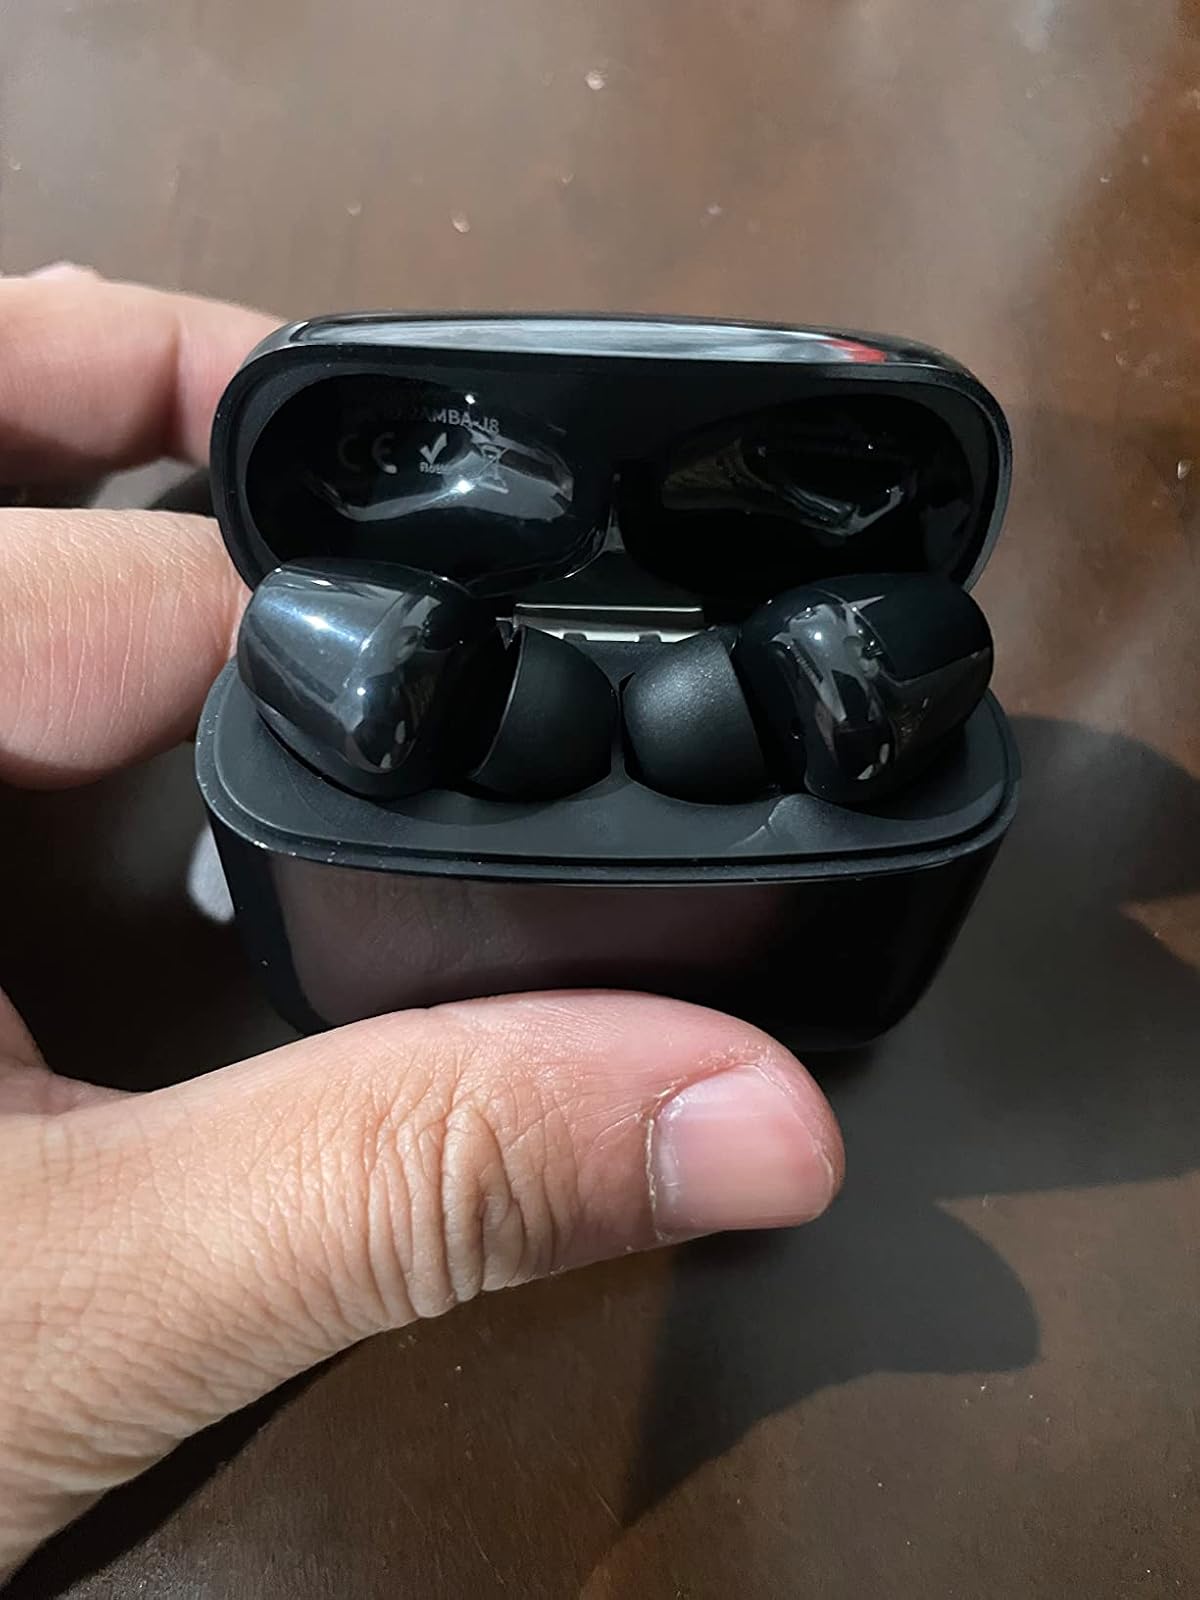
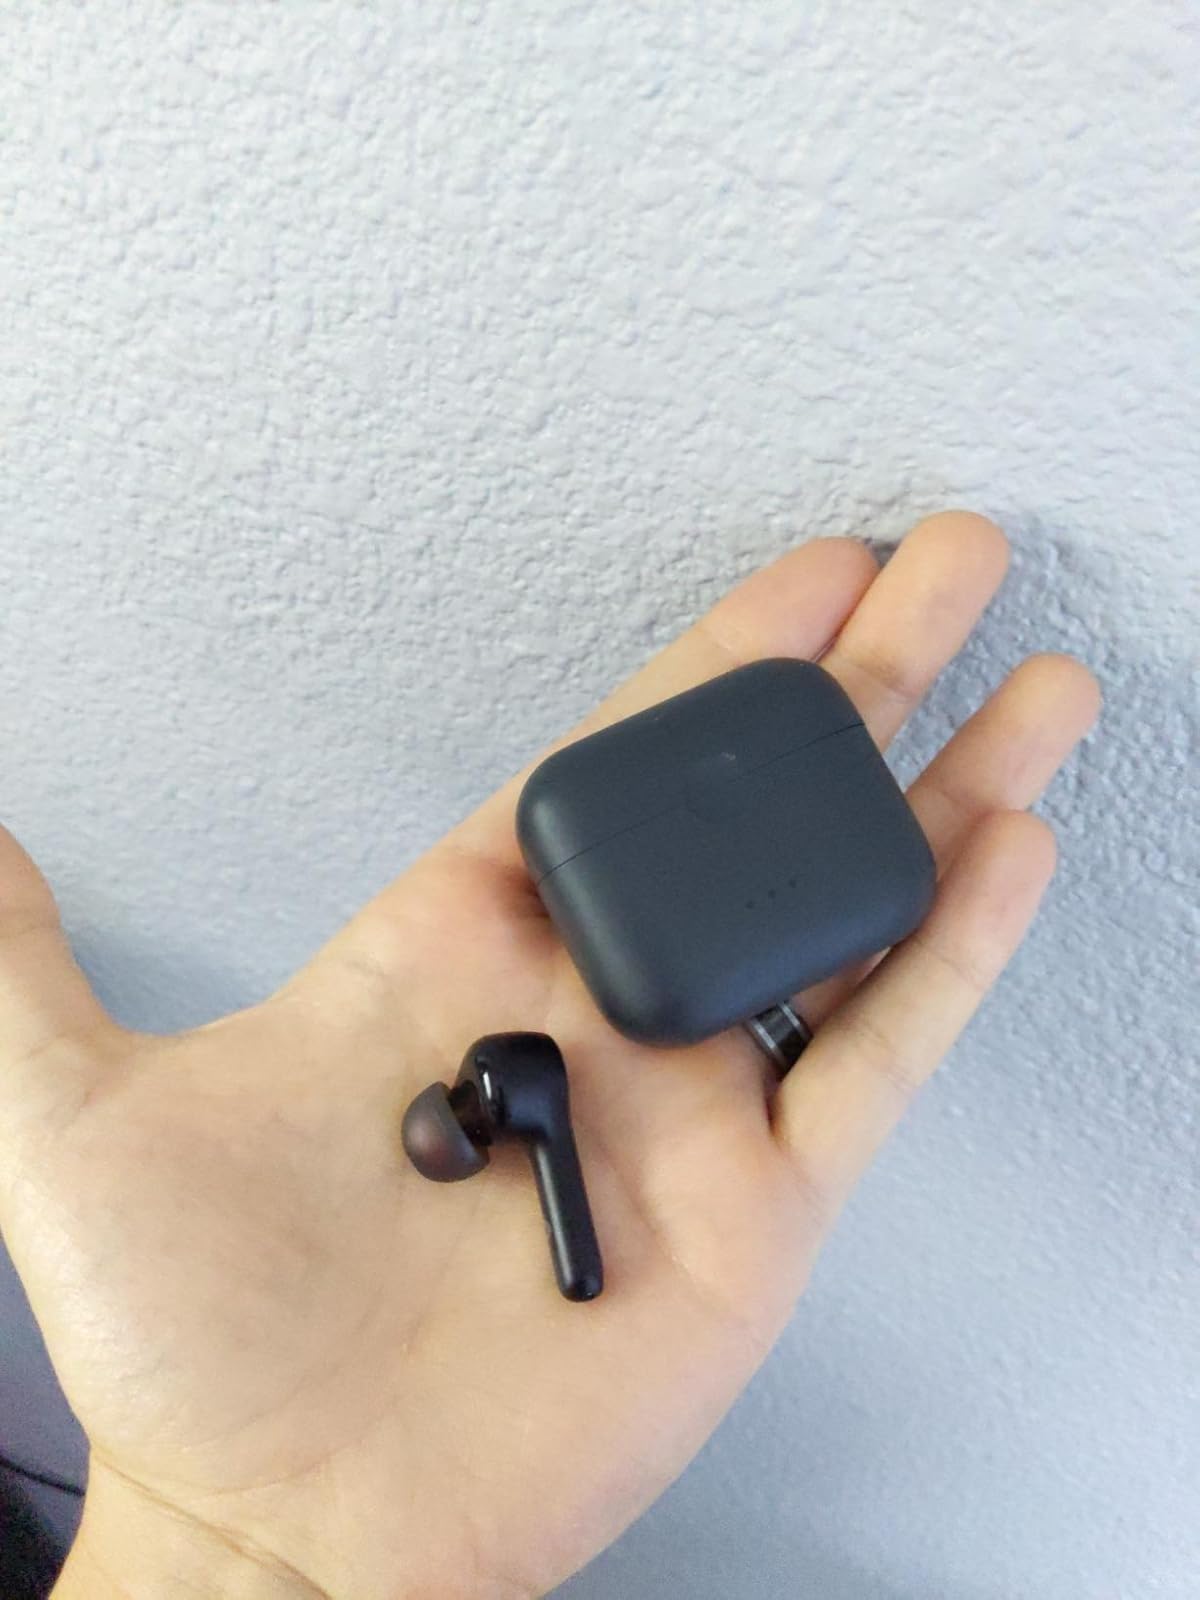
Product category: earbuds
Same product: no